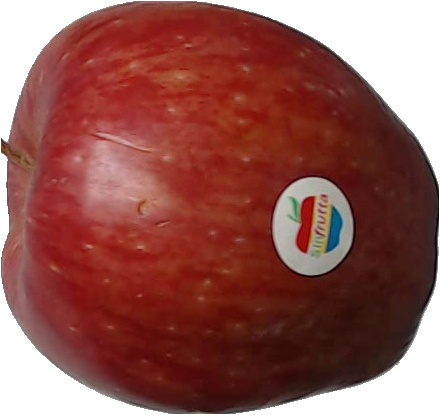
Label: apple_red_1